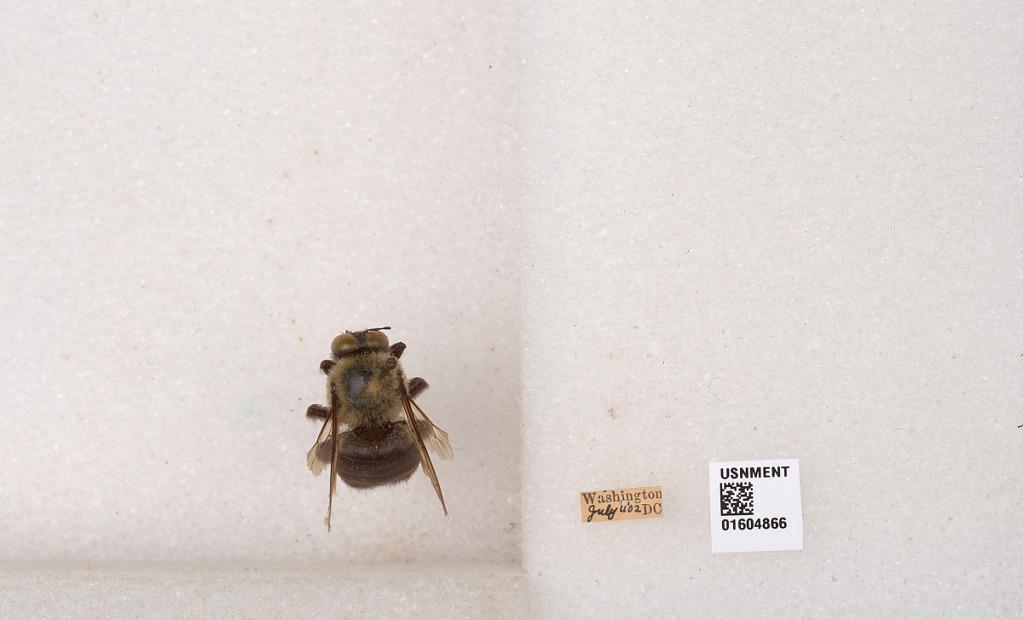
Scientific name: Xylocopa (Xylocopoides) virginica virginica (Linnaeus)
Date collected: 1902-6-11
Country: United States
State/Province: Washington, D.C.
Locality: Washington, D. C.